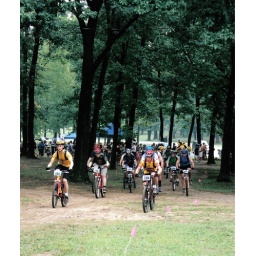
From the archive:An epic mountain bike race in a thunderstorm at Stony Creek Metropark.The start of one of the races.